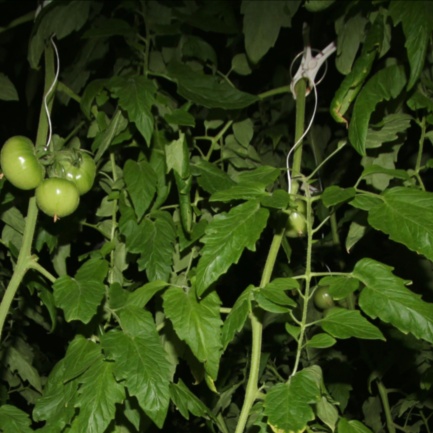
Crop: tomato